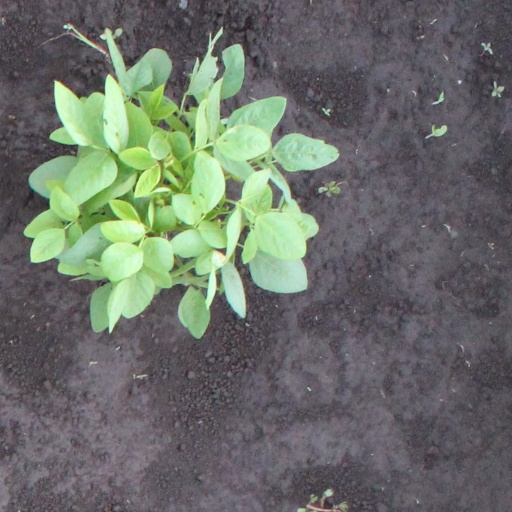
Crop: soybean